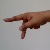
The image shows a hand gesture representing the letter 'P' in Indian Sign Language.